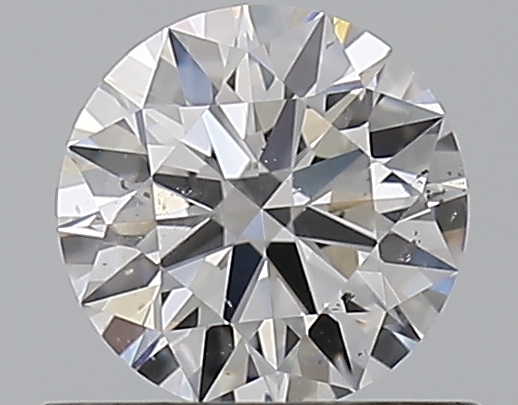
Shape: round
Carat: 0.5
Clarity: SI1
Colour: D
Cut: EX
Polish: EX
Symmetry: EX
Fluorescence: ST
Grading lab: GIA
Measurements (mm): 5.09 x 5.12 x 3.12